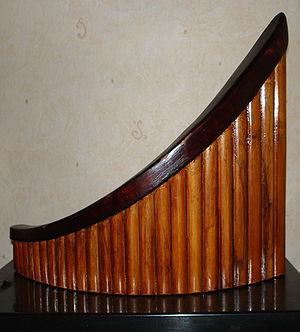
Le naï, ou nai, est une flûte de pan diatonique connue depuis le XVIIᵉ siècle en Roumanie sous sa forme actuelle, et utilisée dans les formations traditionnelles des lăutari.
En Europe de l'Est, la musique roumaine est celle des populations roumanophones qui vivent principalement en Roumanie et Moldavie. Parmi ces populations, il existe une importante minorité Rom dont certains groupes sont traditionnellement des musiciens populaires qui fournissent aux cobzari et aux lăutari de talentueux interprètes.
Gheorghe Zamfir est un musicien et compositeur roumain, virtuose de naï, la flûte de pan roumaine.